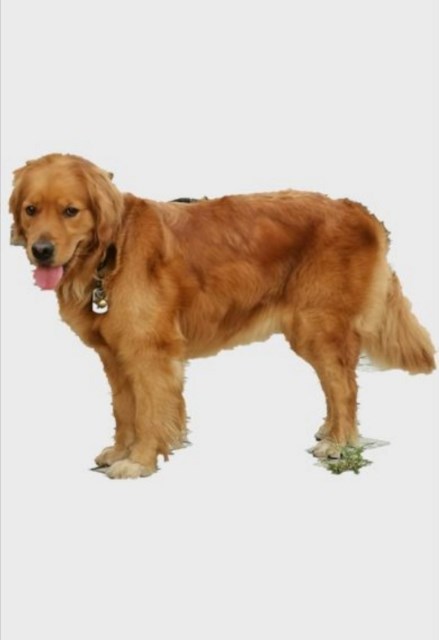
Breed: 5355-n000126-golden_retriever